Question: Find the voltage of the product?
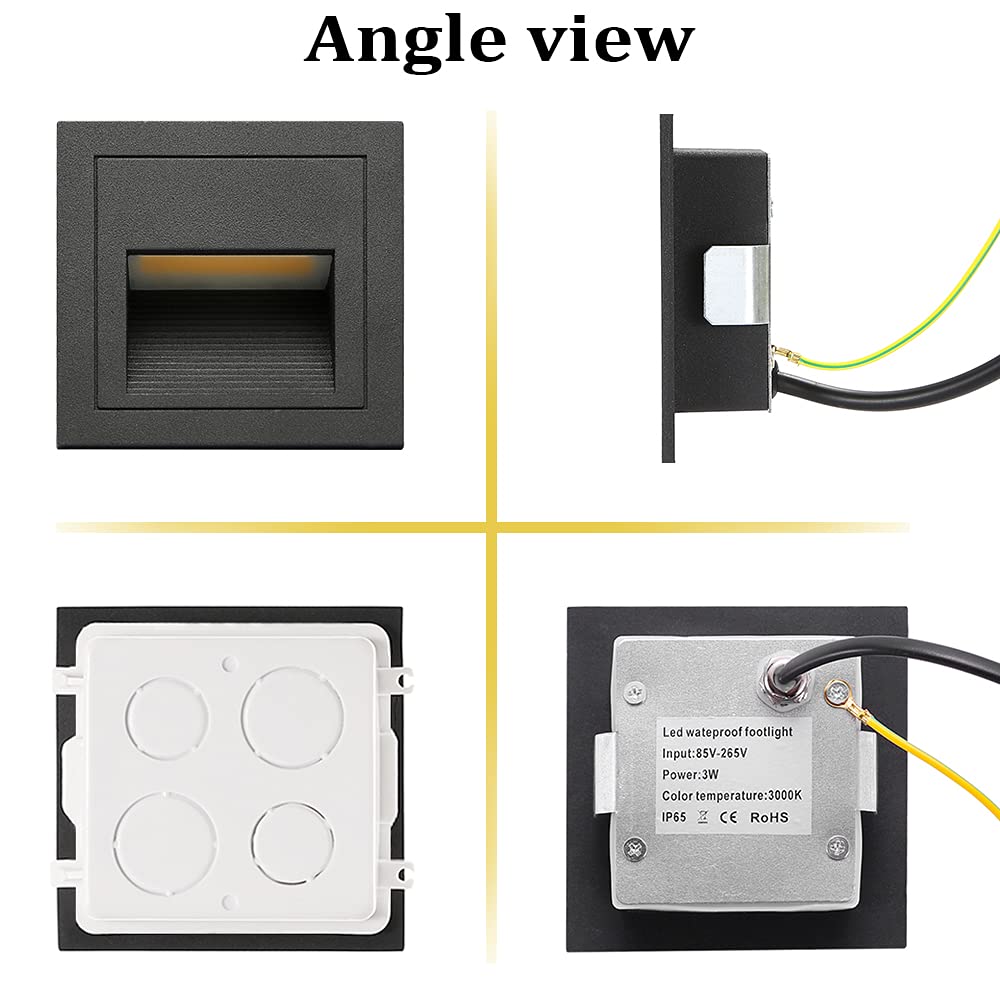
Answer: [85.0, 265.0] volt